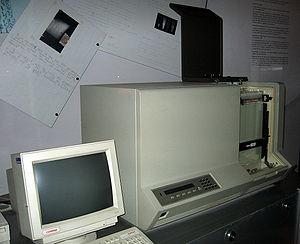
Les postulats de Koch sont originellement des critères destinés à établir la relation de cause à effet liant un microbe et une maladie. Ces postulats ont été formulés en 1884 pour établir l'étiologie de la tuberculose, puis redéfinis et publiés par Koch en 1890.